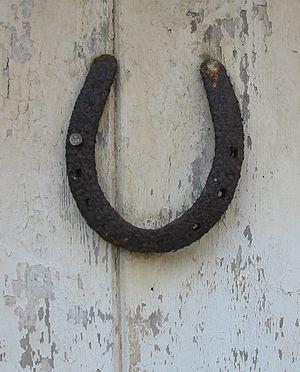
La chance ou fortune est un concept qui exprime la réalisation d'un événement, positif, améliorant une situation humaine, ou même par extension toute entité vivante, sans nécessairement qu'il y ait un lien de cause à effet entre le désir et sa réalisation, positive.
L'adjectif apotropaïque est appliqué à ce qui conjure le mauvais sort, vise à détourner les influences maléfiques. Un talisman, par exemple, en ce qu'il est censé prémunir contre le malheur la personne qui le porte, est un objet auquel on prête des vertus apotropaïques.
La superstition est la croyance irraisonnée fondée sur la crainte ou l’ignorance qui prête un caractère surnaturel ou sacré à certains phénomènes, à certains actes, à certaines paroles.